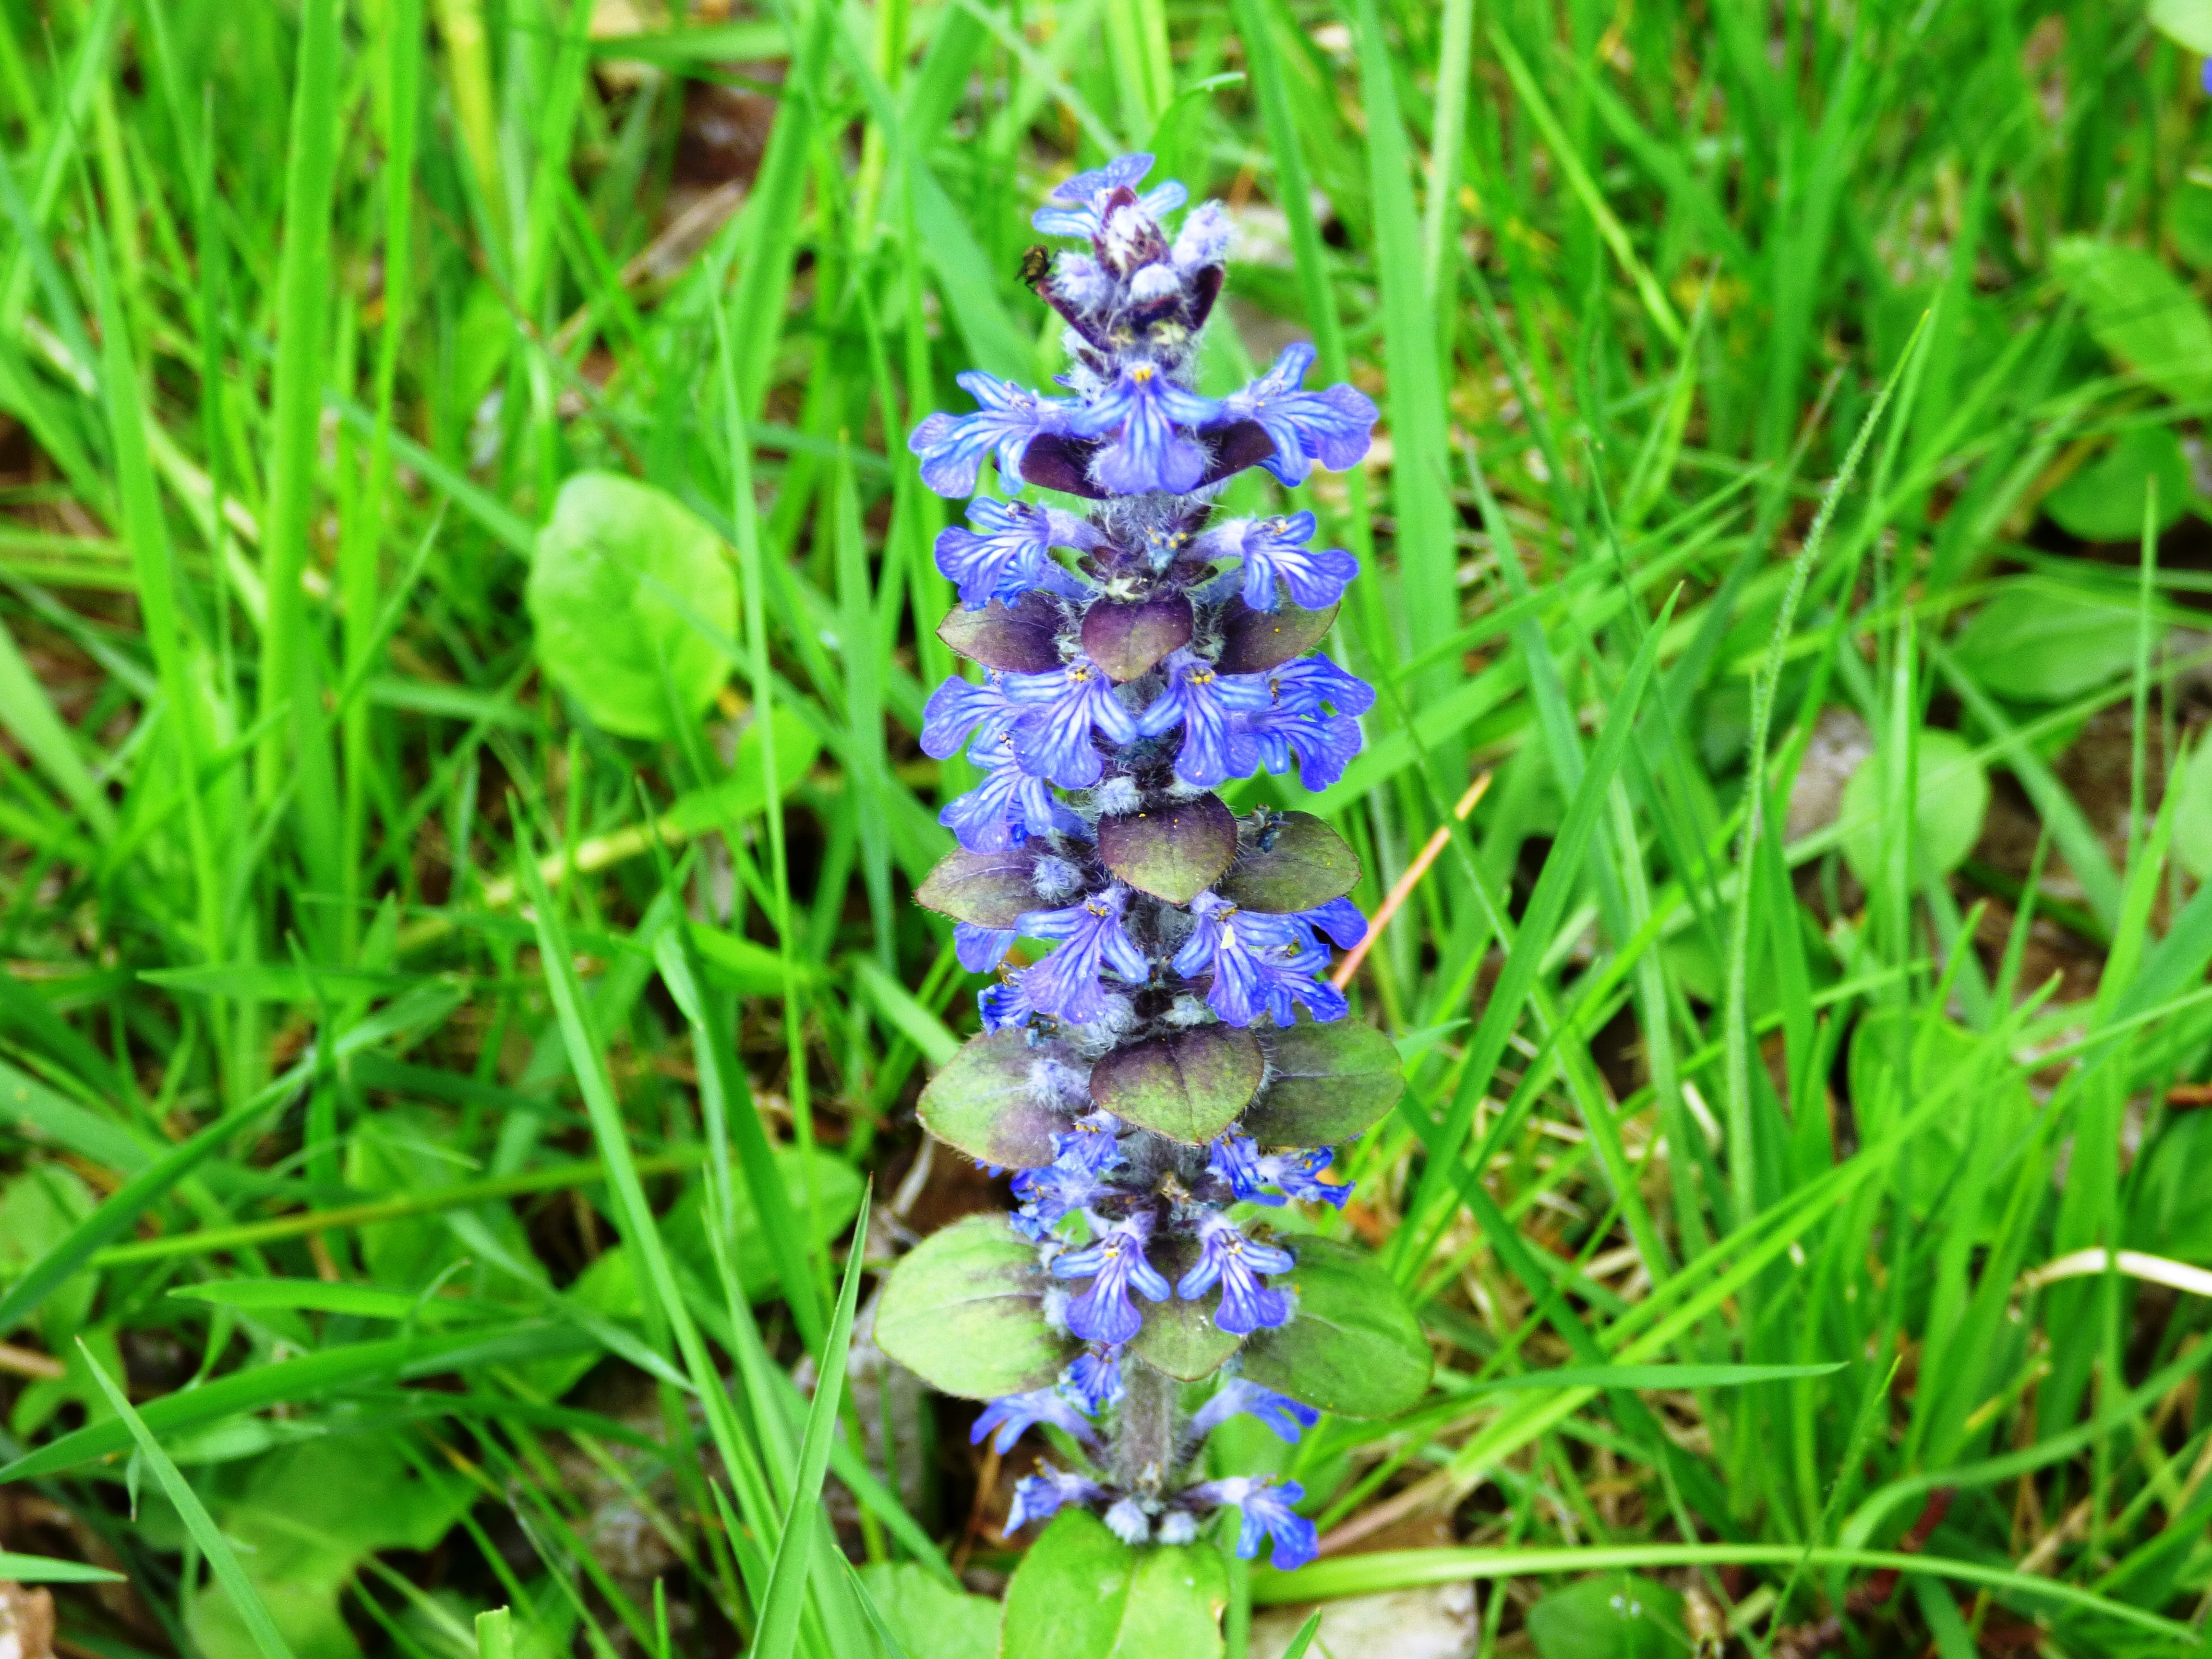
nature, grass, plant, meadow, flower, purple, spring, green, herb, macro, botany, garden, closeup, pink, flora, lavender, wildflower, flowers, flourishing, blooms, blossoming, lupin, macro photography, flowering plant, polyana, magnolias, land plant, english lavender